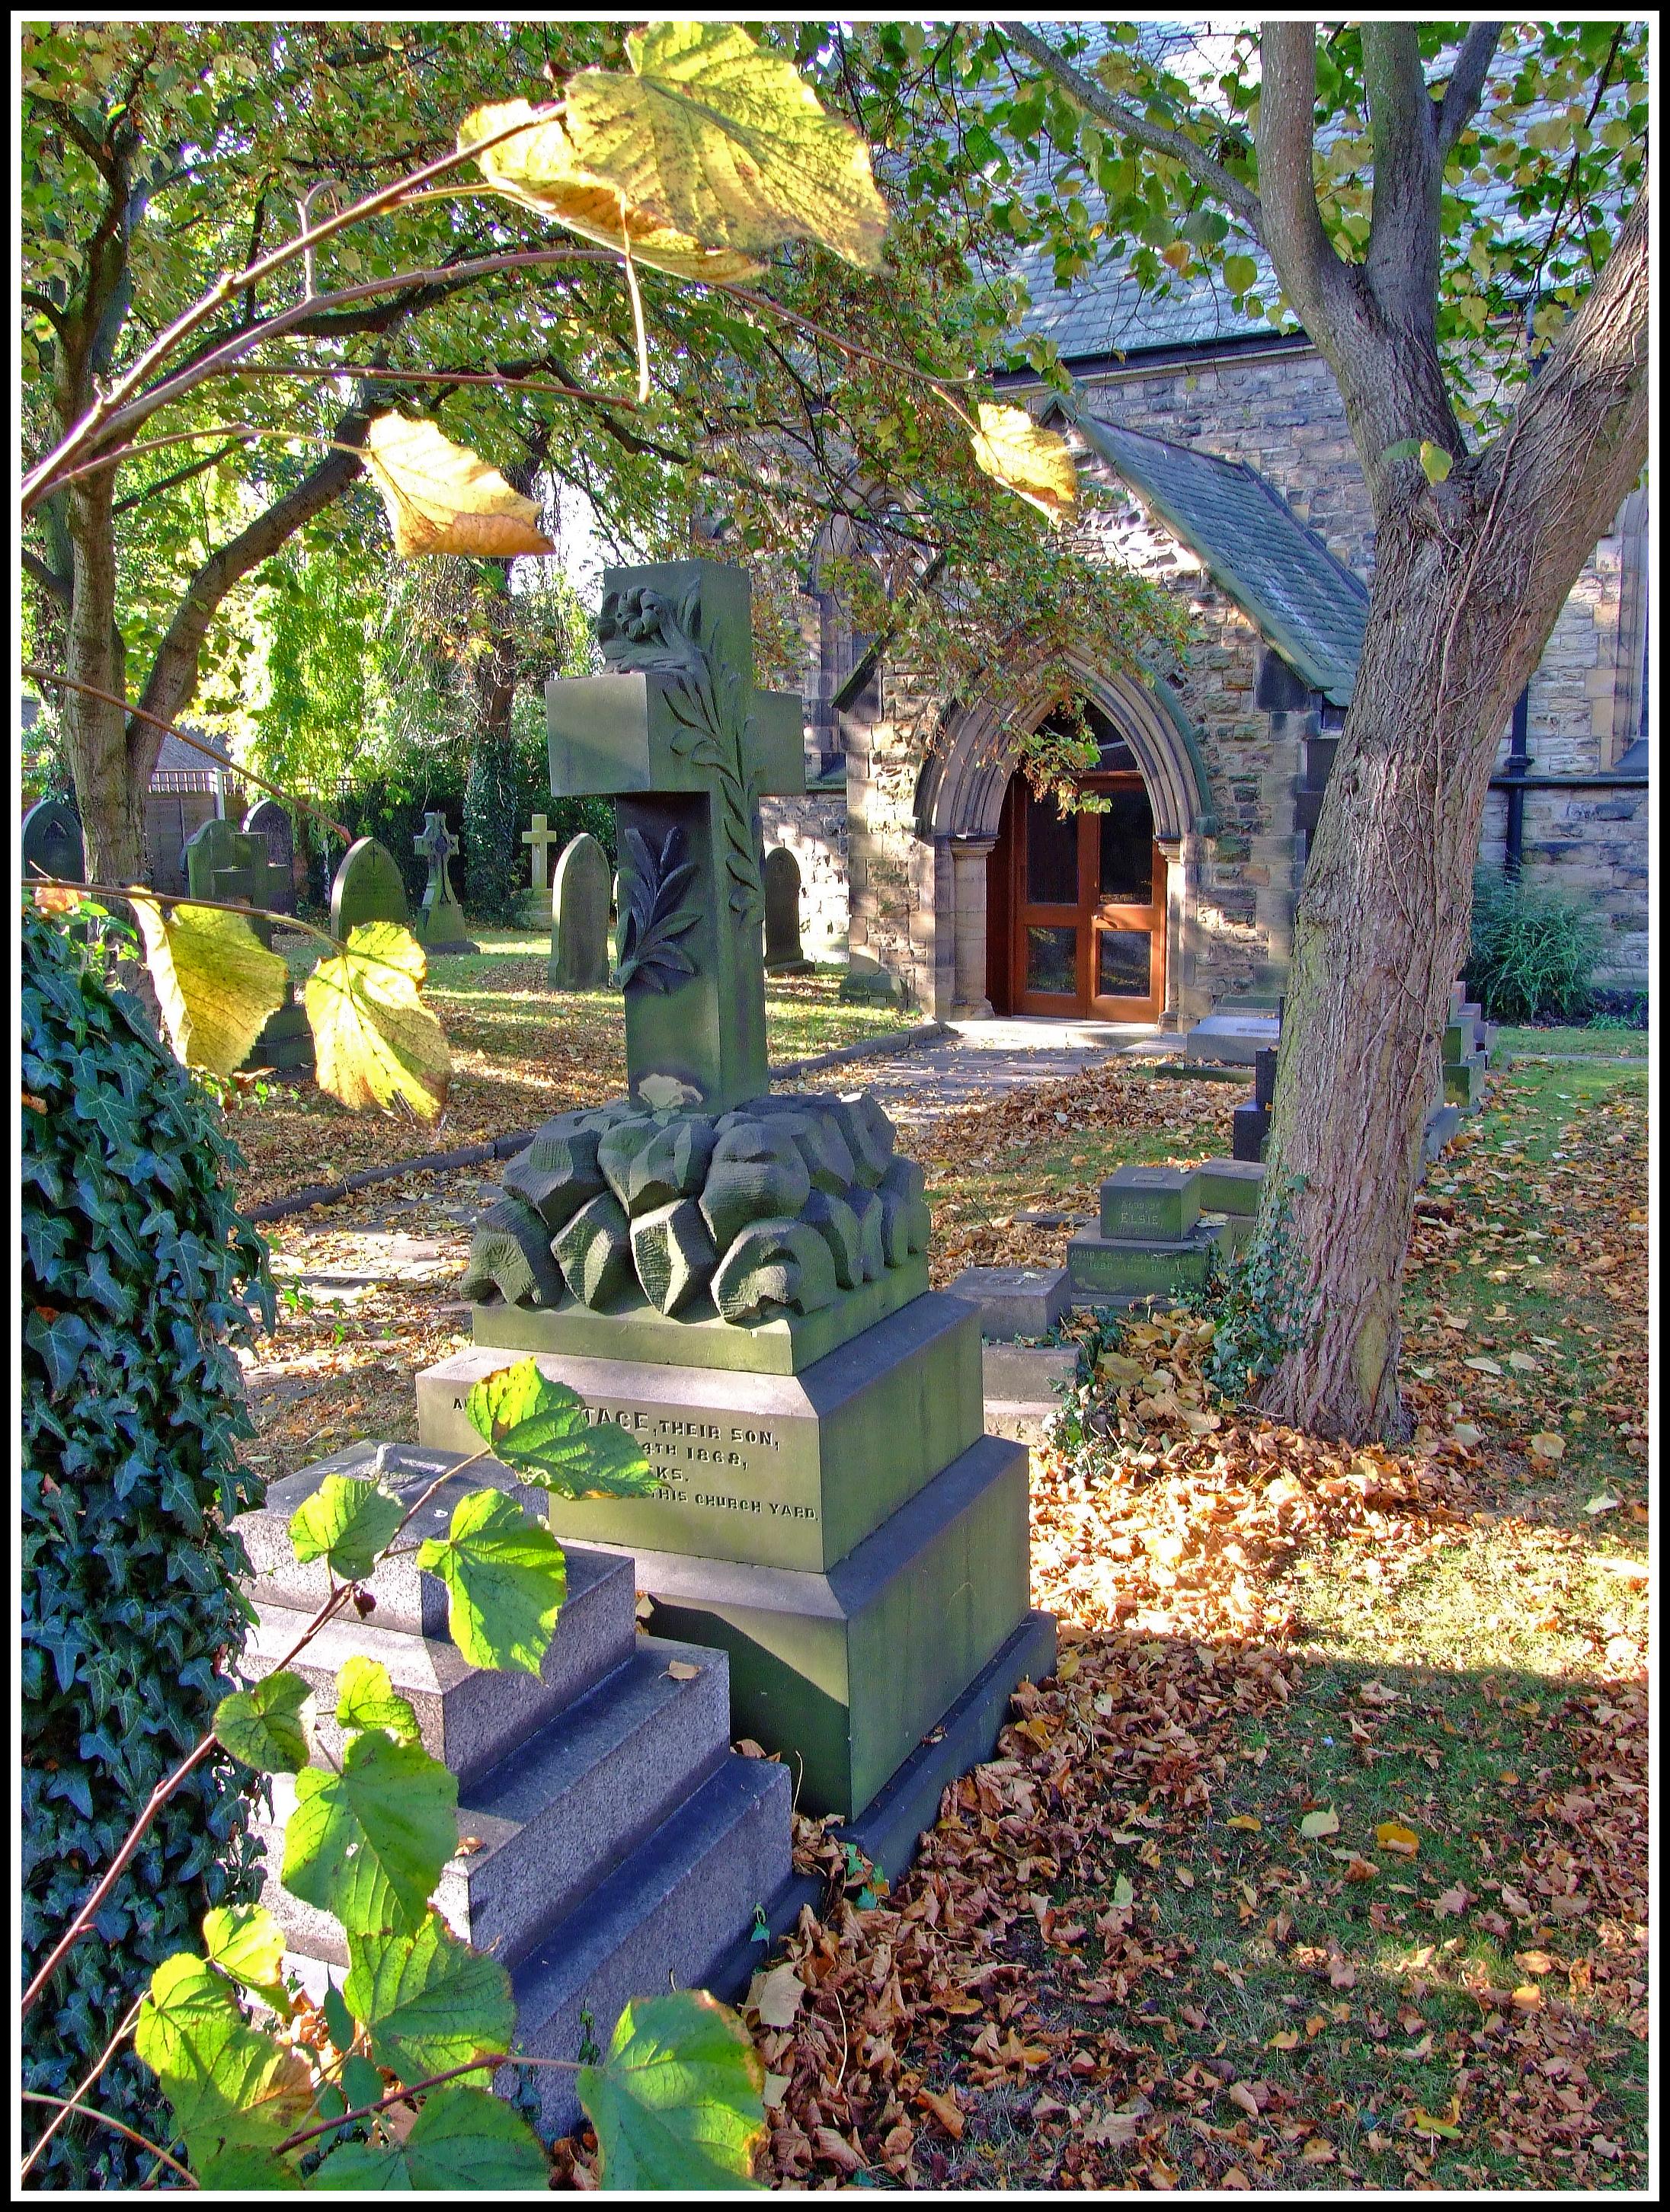
tree, flower, cottage, backyard, garden, yorkshire, west, churches, shrine, yard, outdoor structure